Lego Modular Buildings

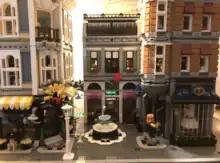
Lego modular Assembly Square

This set marked the tenth anniversary of the Modular building sets and contains numerous "easter egg" references in the set's use of brick elements, colors, and architectural details used in Modular sets released over the previous years. It measures over high, wide and deep. This is 1.5 times wider than the usual modular building width.